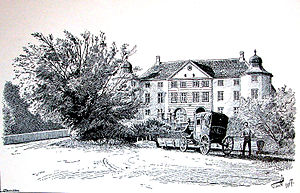
Peter Tom-Petersen / Galleri
Sandholt er en gammel hovedgård, som nævnes første gang i 1434. Sandholt ligger i Sandholts Lyndelse Sogn, Faaborg-Midtfyn Kommune, Denmark
Peter Tom-Petersen eller Peter Thomsen Petersen var en dansk maler og tegner, i dag primært kendt for sine talrige skildringer af danske købstæder og herregårde. Han hed oprindelig Thomsen Petersen, men forandrede det den 16. juli 1920 til Tom Petersen.